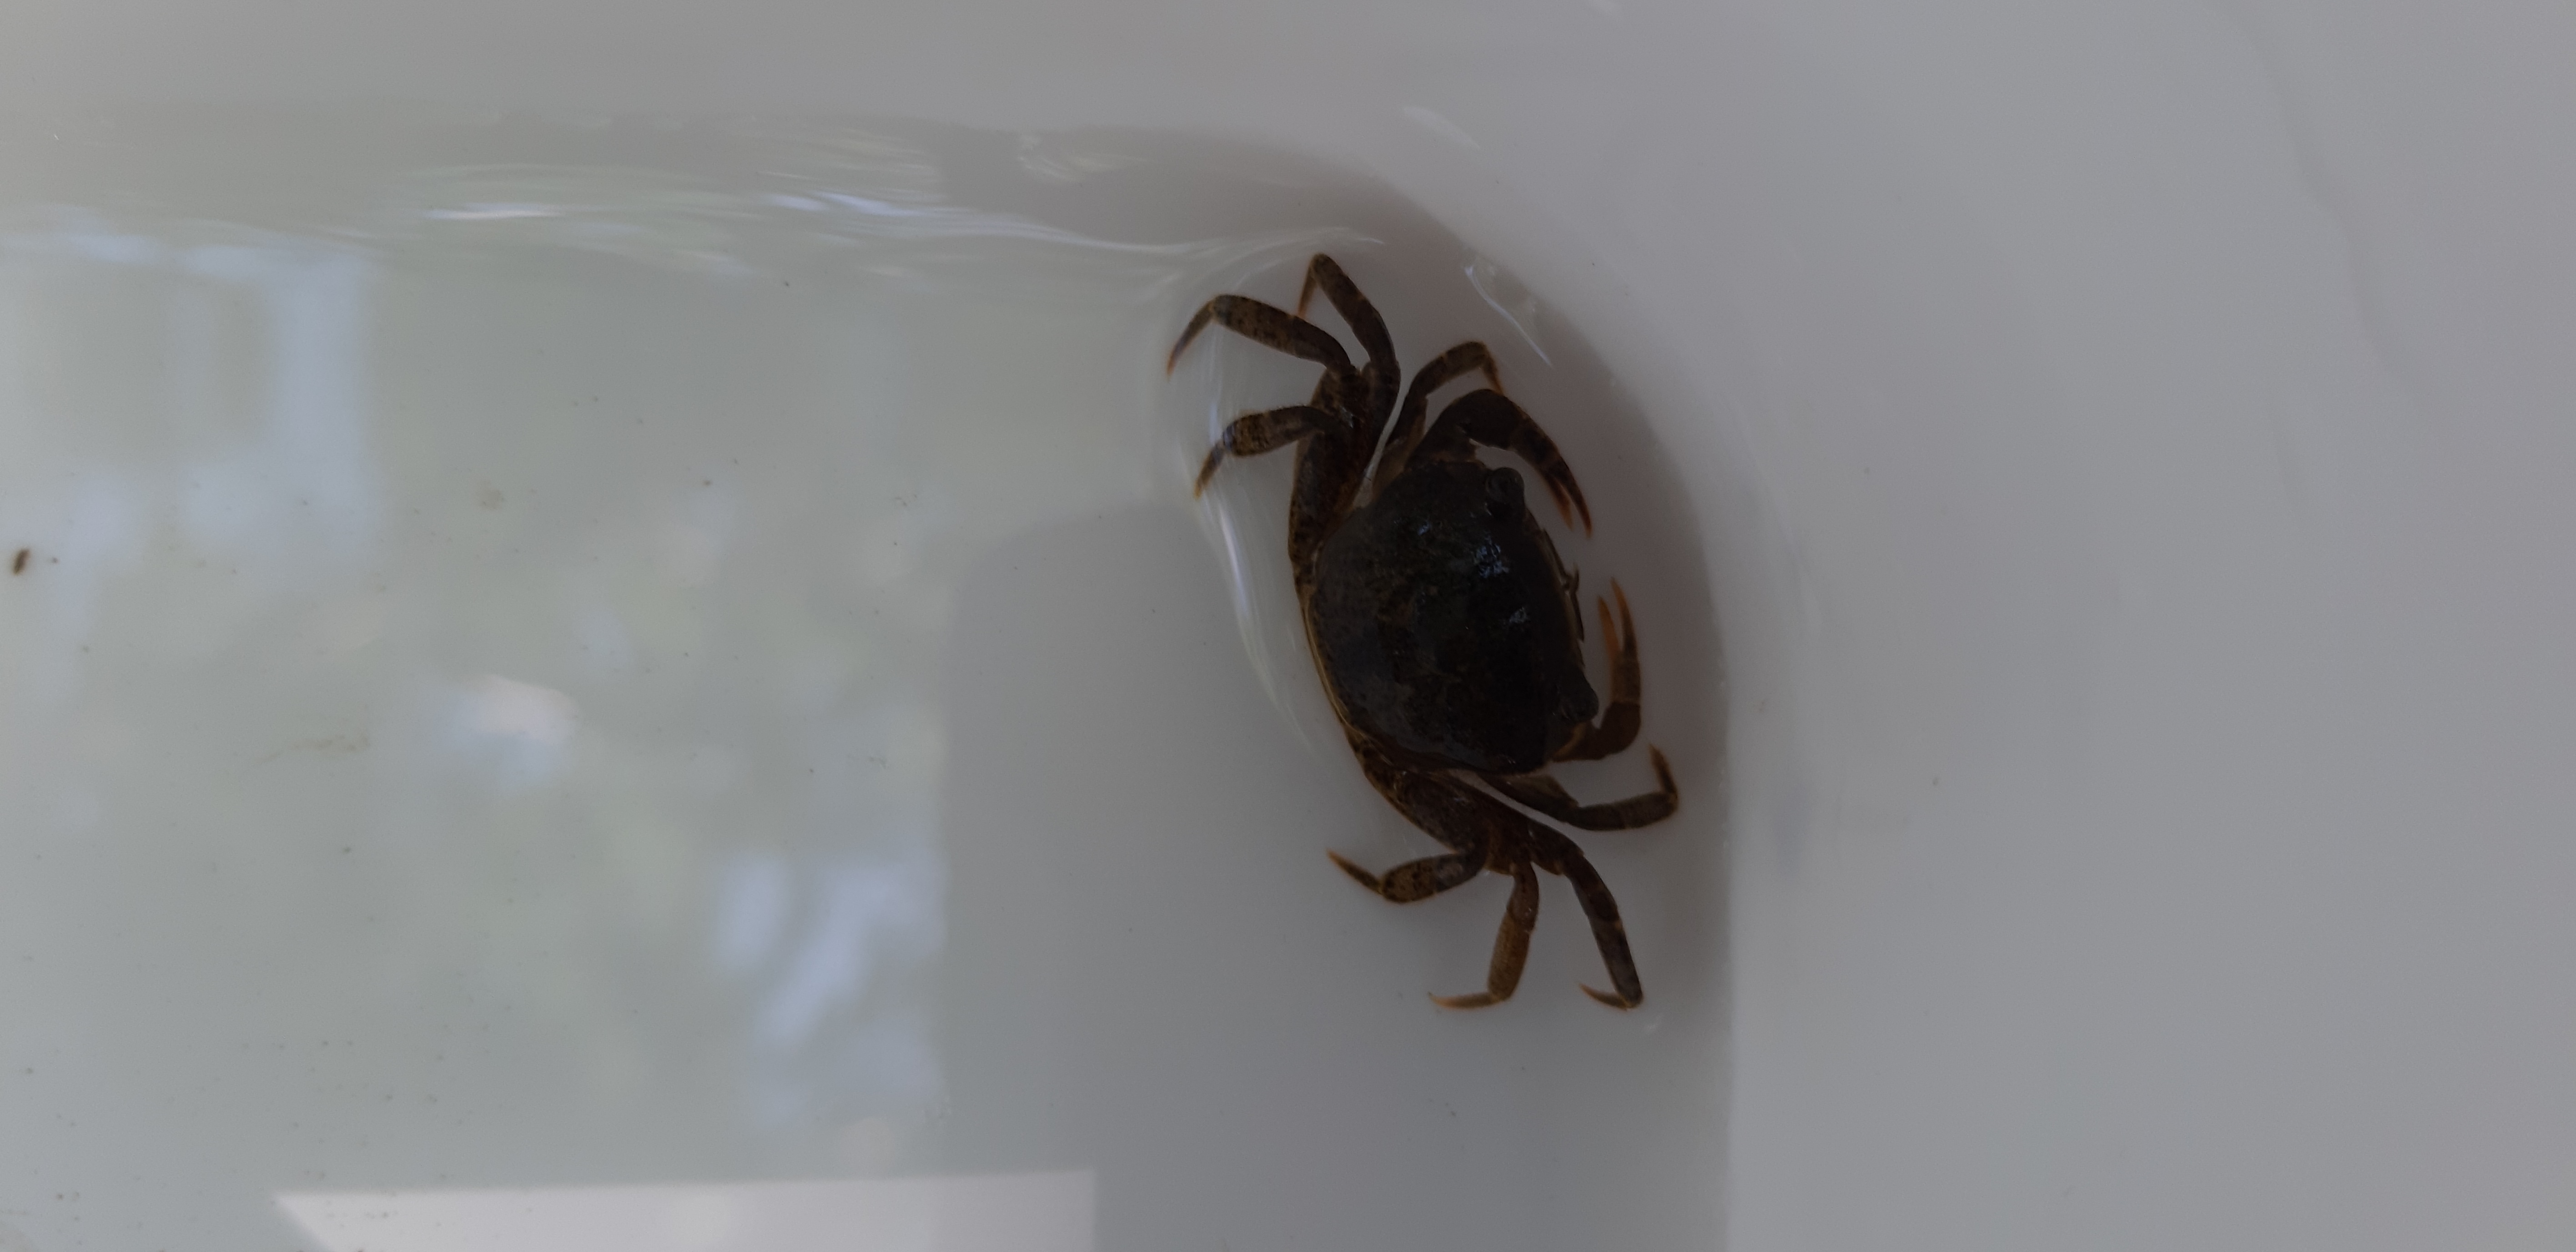
Macroinvertebrate group: crabs_and_shrimps